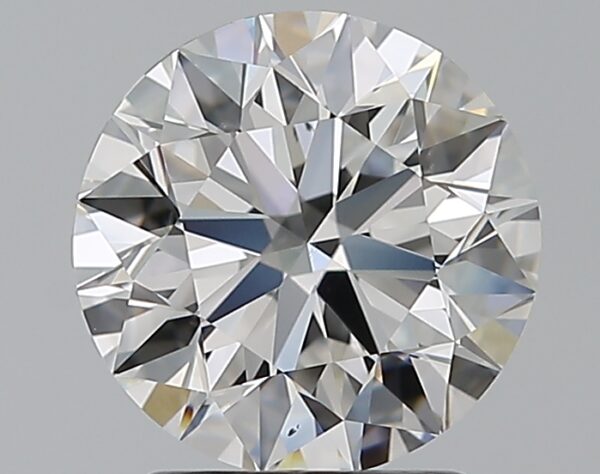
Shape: round
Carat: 1.9
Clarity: VS2
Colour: E
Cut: EX
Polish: EX
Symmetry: EX
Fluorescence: N
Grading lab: GIA
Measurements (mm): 7.85 x 7.9 x 4.94